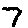
Label: 7